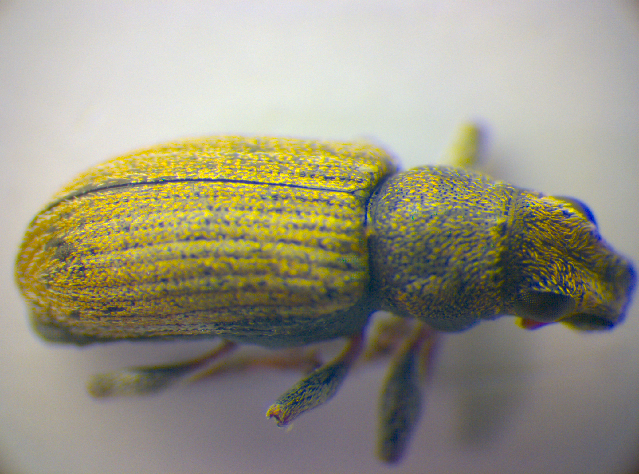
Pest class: pea_leaf_weevil